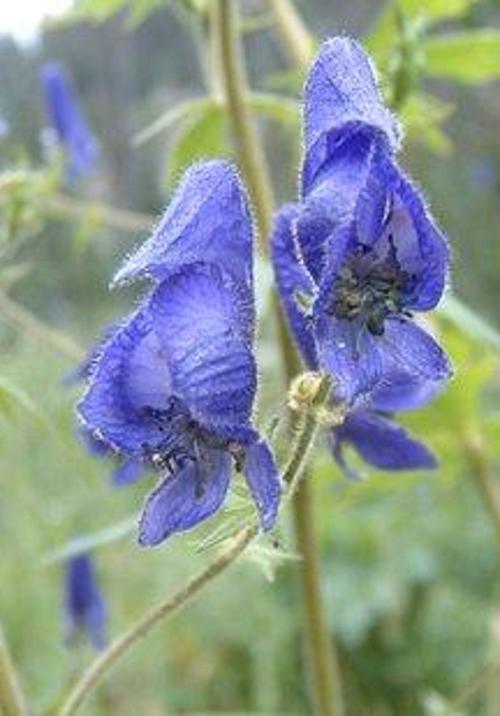
Label: monkshood